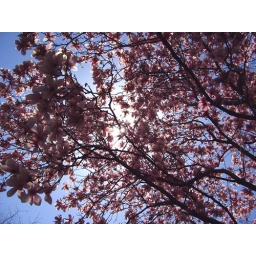
magnolia trees in hells kitchen